Murray Mouth

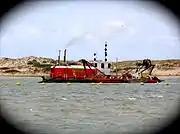
Dredging the Murray Mouth. View from Hindmarsh Island

River Murray water is used by farmers for irrigation in four of Australia's states, as well as supplying water to most towns along the river, and many further away through various pipelines. It has been widely accepted that too much water is being extracted; however business and political concerns make it difficult to remedy the problem. A visible symptom of the over-extraction of river water is the closing of the Murray Mouth.